Anna Cogswell Wood

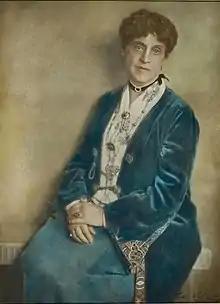
Annie Cogswell Wood, Chrysler Museum of Art's Library Archives

Anna "Annie" Cogswell Wood (born in Winchester, VA, August 2, 1850, died in Florence, Italy, February 9, 1940) was an American writer, art collector, teacher, and the co-founder of Leache-Wood Seminary in Norfolk, Virginia. When writing, she wrote under both her own name and the pseudonym Algernon Ridgeway. Upon the death of her friend, Irene Leache, she founded the Irene Leache Memorial Collection, now a part of the Chrysler Museum of Art in Norfolk.